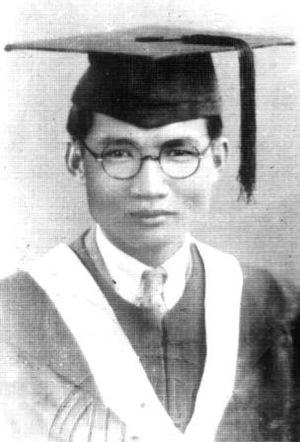
Huang Xianfan est un historien, anthropologue, ethnologue, éducateur et folkloriste de la République populaire de Chine, considéré comme l'un des plus importants ethnologues chinois du XXᵉ siècle.